Duncan Dormor

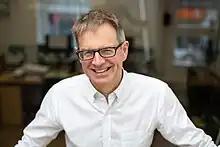

Duncan James Dormor (born 27 February 1967) is a priest in the Church of England. Since January 2018, he has been the General Secretary of the United Society Partners in the Gospel, the Anglican mission agency founded in 1701. He was Dean of St John's College, Cambridge, from 2002 to 2017.